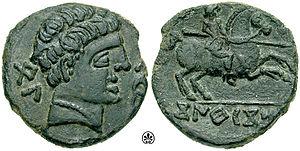
As découvert à Contrebia Carbica (Segobriga, Espagne) en 133 av. J.-C.. L'avers représente une tête d'homme et des lettres derrière sa tête. Le revers présente un cavalier tenant sa lance.
Contrebia Carbica est le nom donné à une ville d'origine celtibère dont l'histoire remonte à l'Âge du fer. Ses ruines n'ont jusqu'à aujourd'hui pas été préservées dans de bonnes conditions, car elles sont très fragmentées et limitées.
Les Carpétans selon Polybe étaient un peuple de l'ancienne Ibérie. Ils vivaient dans le territoire qui correspond à l'actuelle Vieille-Castille, dans la zone montagneuse de la Sierra de Guadarrama, qui est la région actuelle autour de Madrid et du haut cours du fleuve Tage. Ce peuple est d'origine celtique ou indo-européenne. Leur localisation, près des territoires ibères de la péninsule leur a permis de recevoir une importante influence culturelle de ces derniers, ce qui a apporté à l'historiographie quelques polémiques concernant l'attribution de faits.